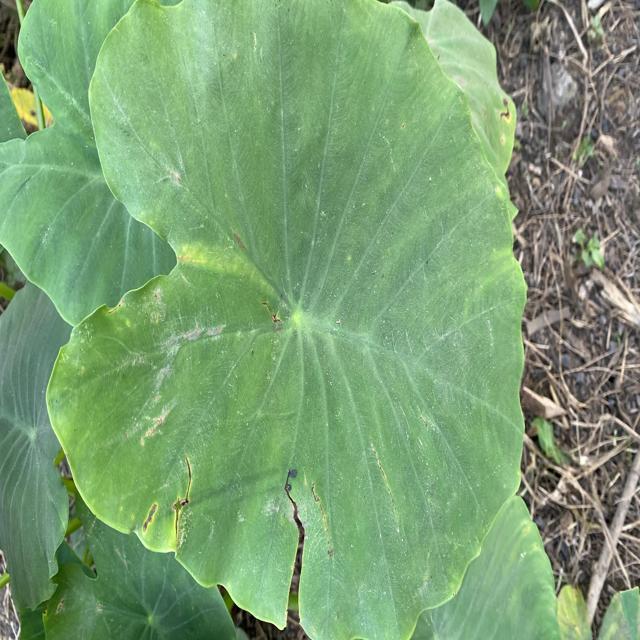
Label: Early_Blight